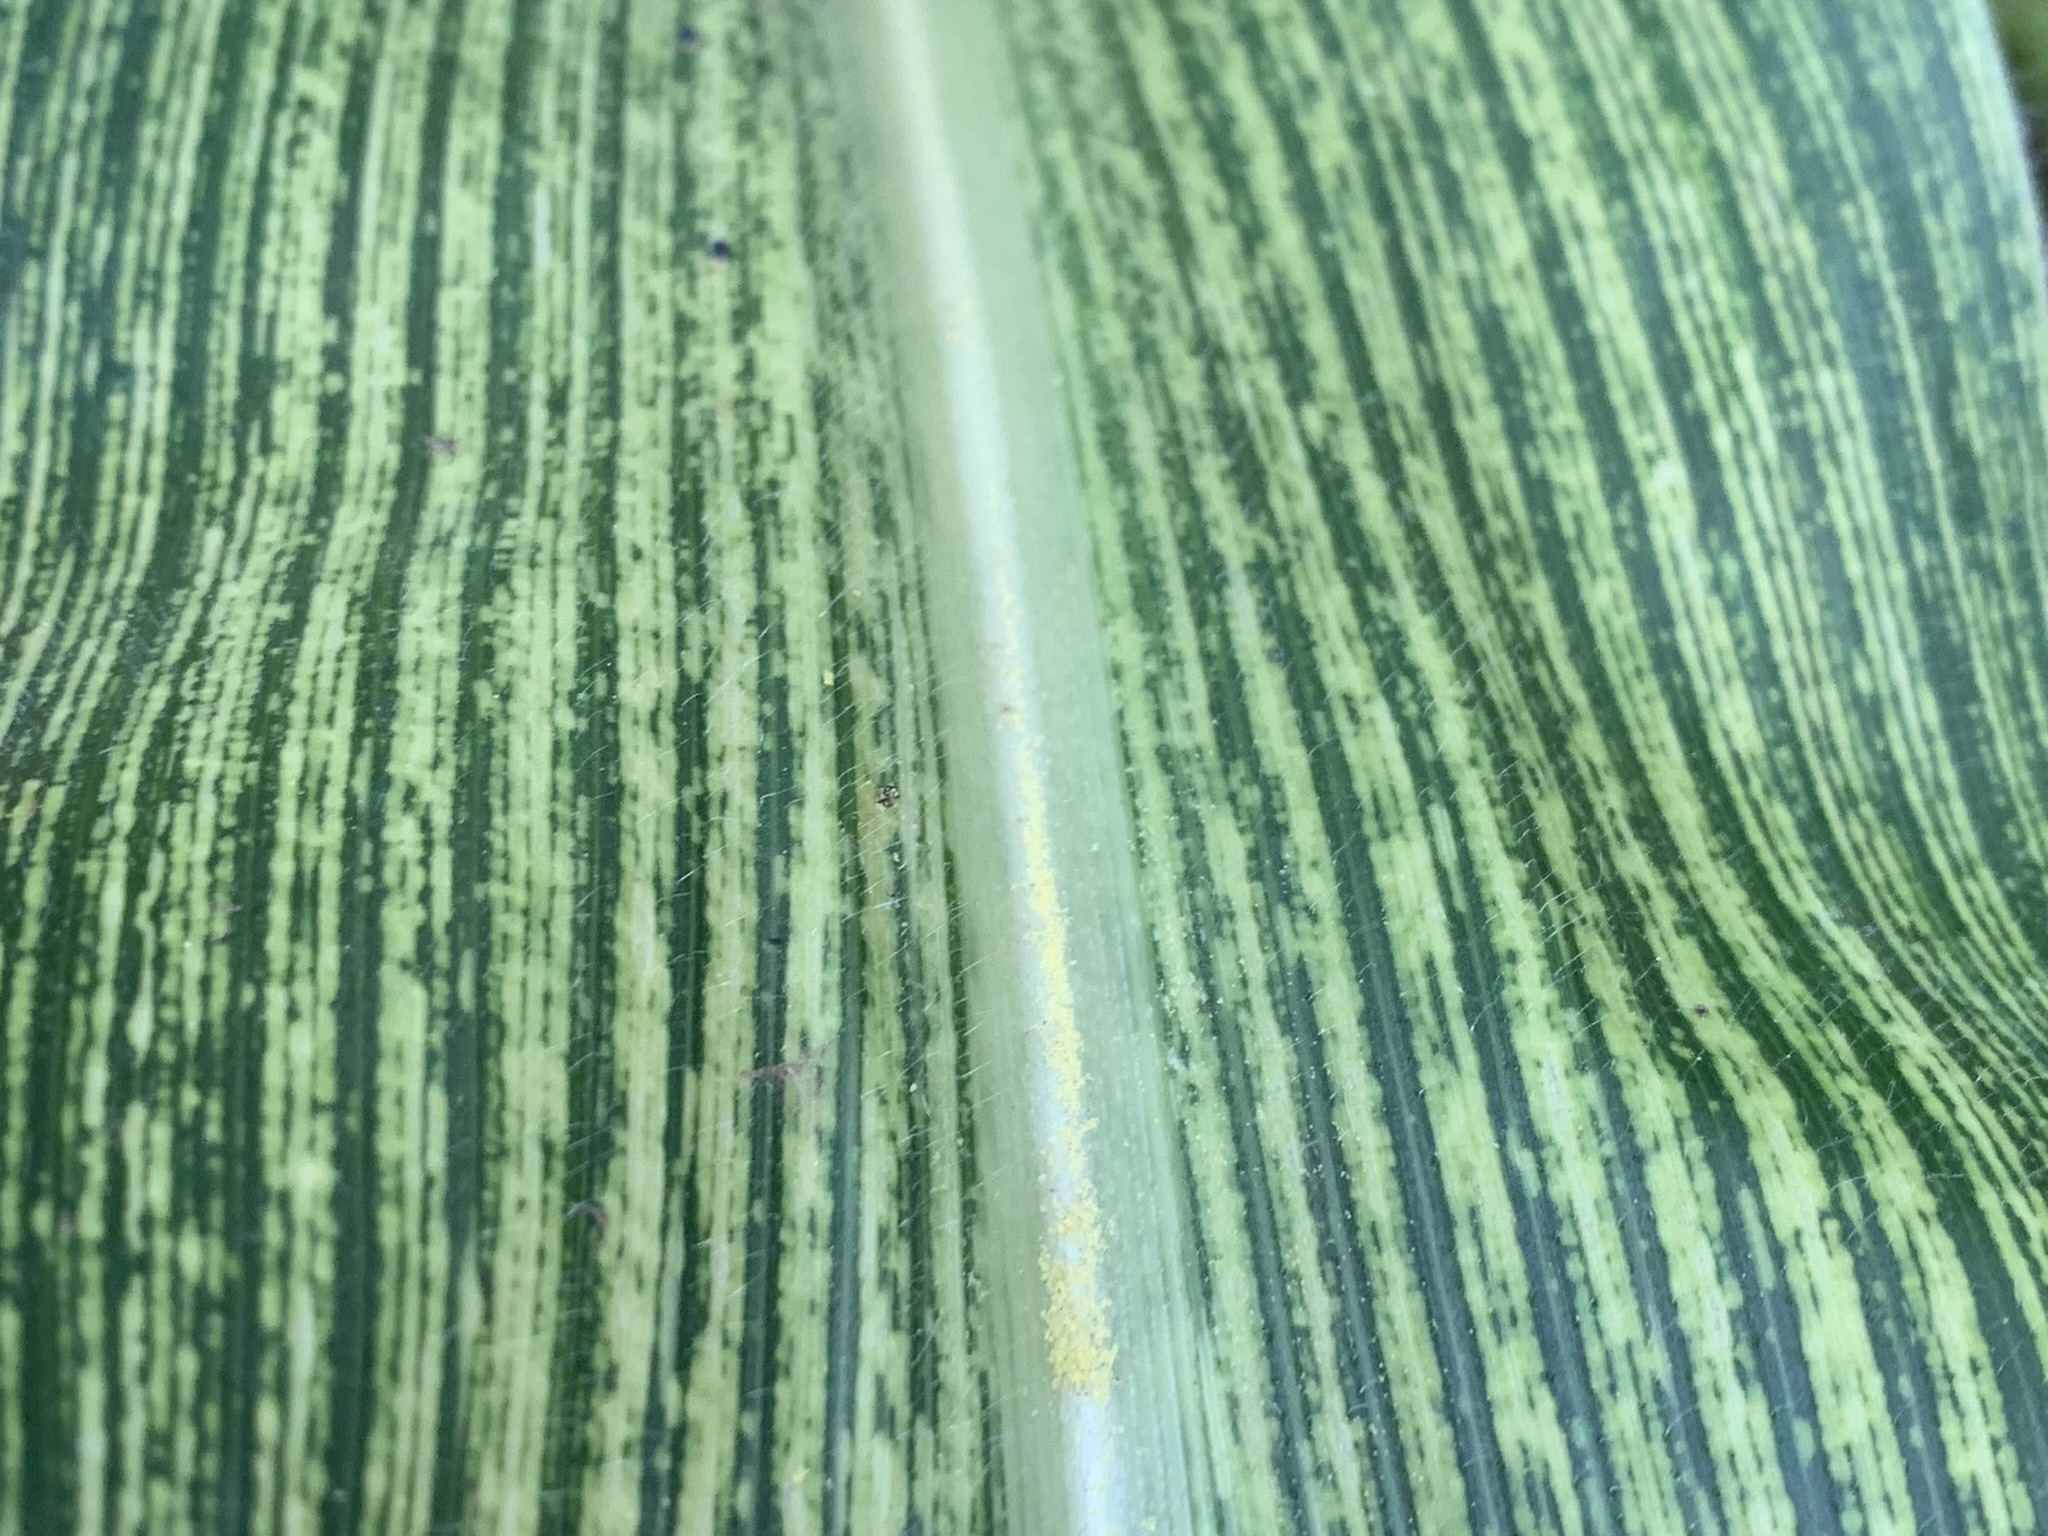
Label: MSV